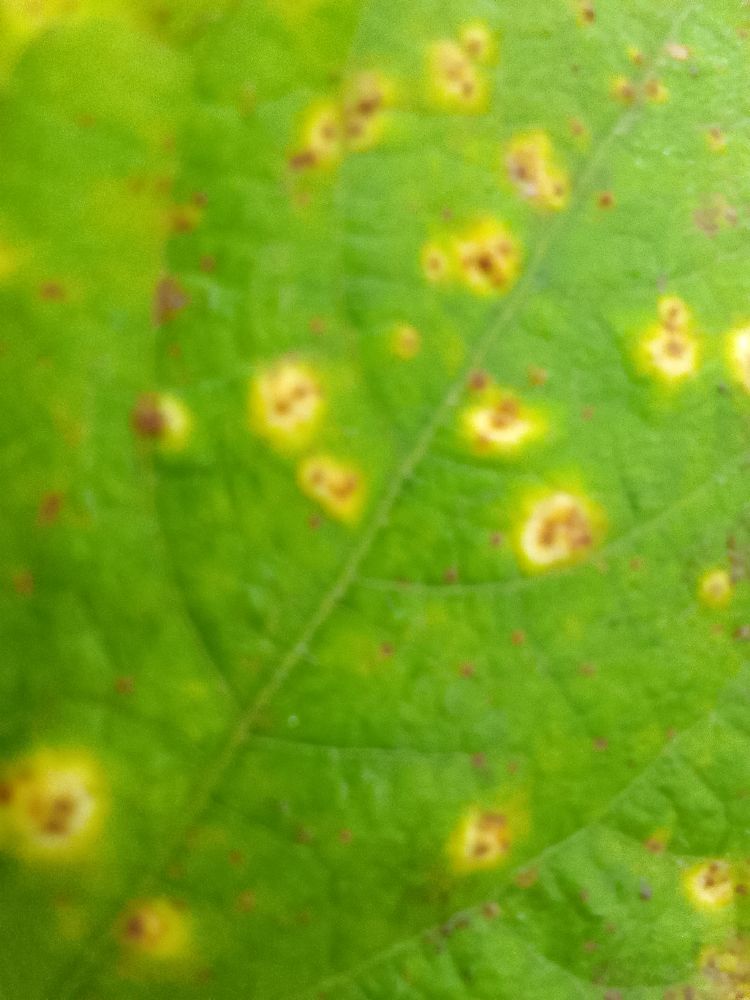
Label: rust